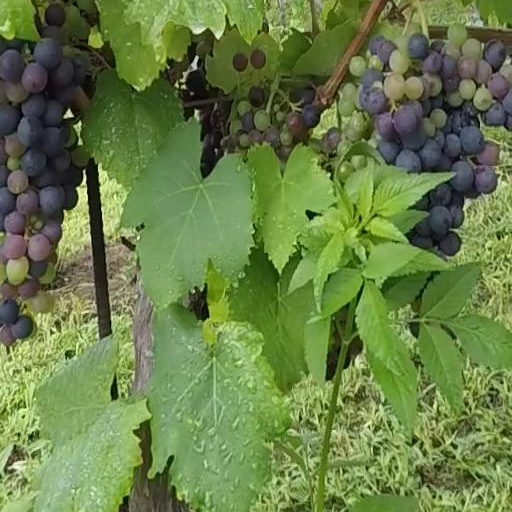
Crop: grape